African chimaera

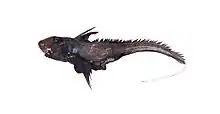
"Hydrolagus africanus" from deep-waters of Andaman and Nicobar Islands, image from the survey of FORV Sagar Sampada in 2016

The African chimaera ("Hydrolagus africanus") is a species of fish in the family Chimaeridae found near Kenya, Mozambique, Namibia, and South Africa. Its natural habitat is deep-waters up to the depth of 750 m Eight species of chimaera are found in the southern African region, representing the three families and all six genera.